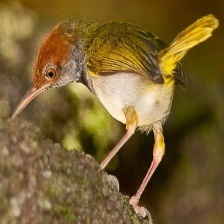
Species: TAILORBIRD
Scientific name: ORTHOTOMUS ATROGULARIS